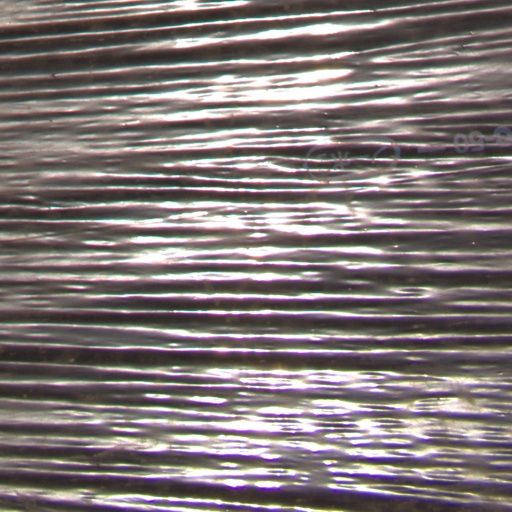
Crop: Jerusalem artichoke